Kefken Island

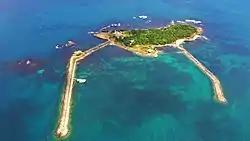

Kefken Island, lies off the Black Sea coast of Turkey, a short boat ride from the mainland village of Cebeci in the Kandıra district of Kocaeli Province.